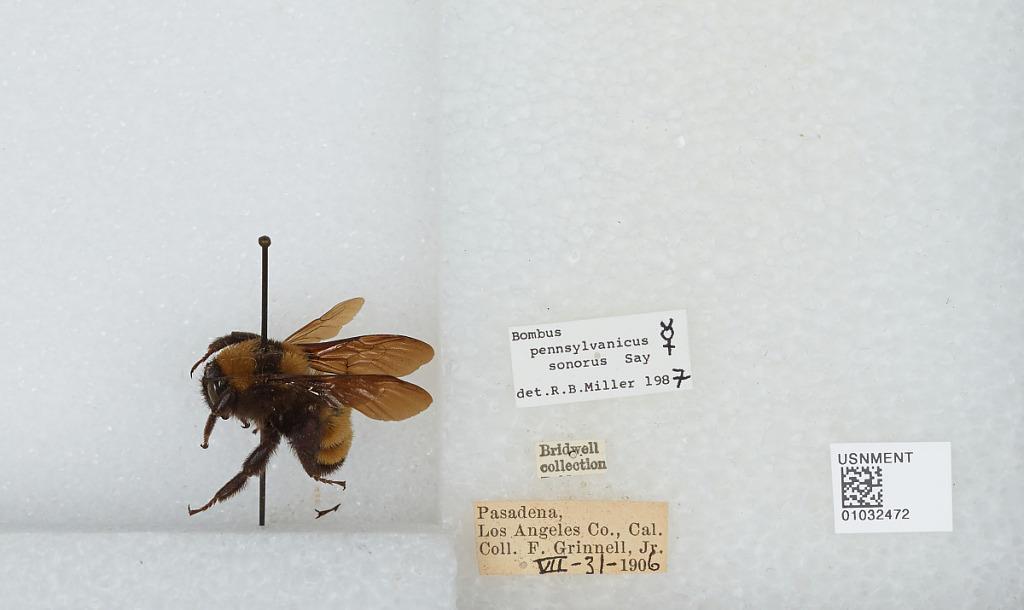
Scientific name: Bombus (Fervidobombus) sonorus Say
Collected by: F. Grinnell
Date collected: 1906-7-31
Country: United States
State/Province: California
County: Los Angeles
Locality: Pasadena
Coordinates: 34.1561, -118.132
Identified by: Miller, R. B.